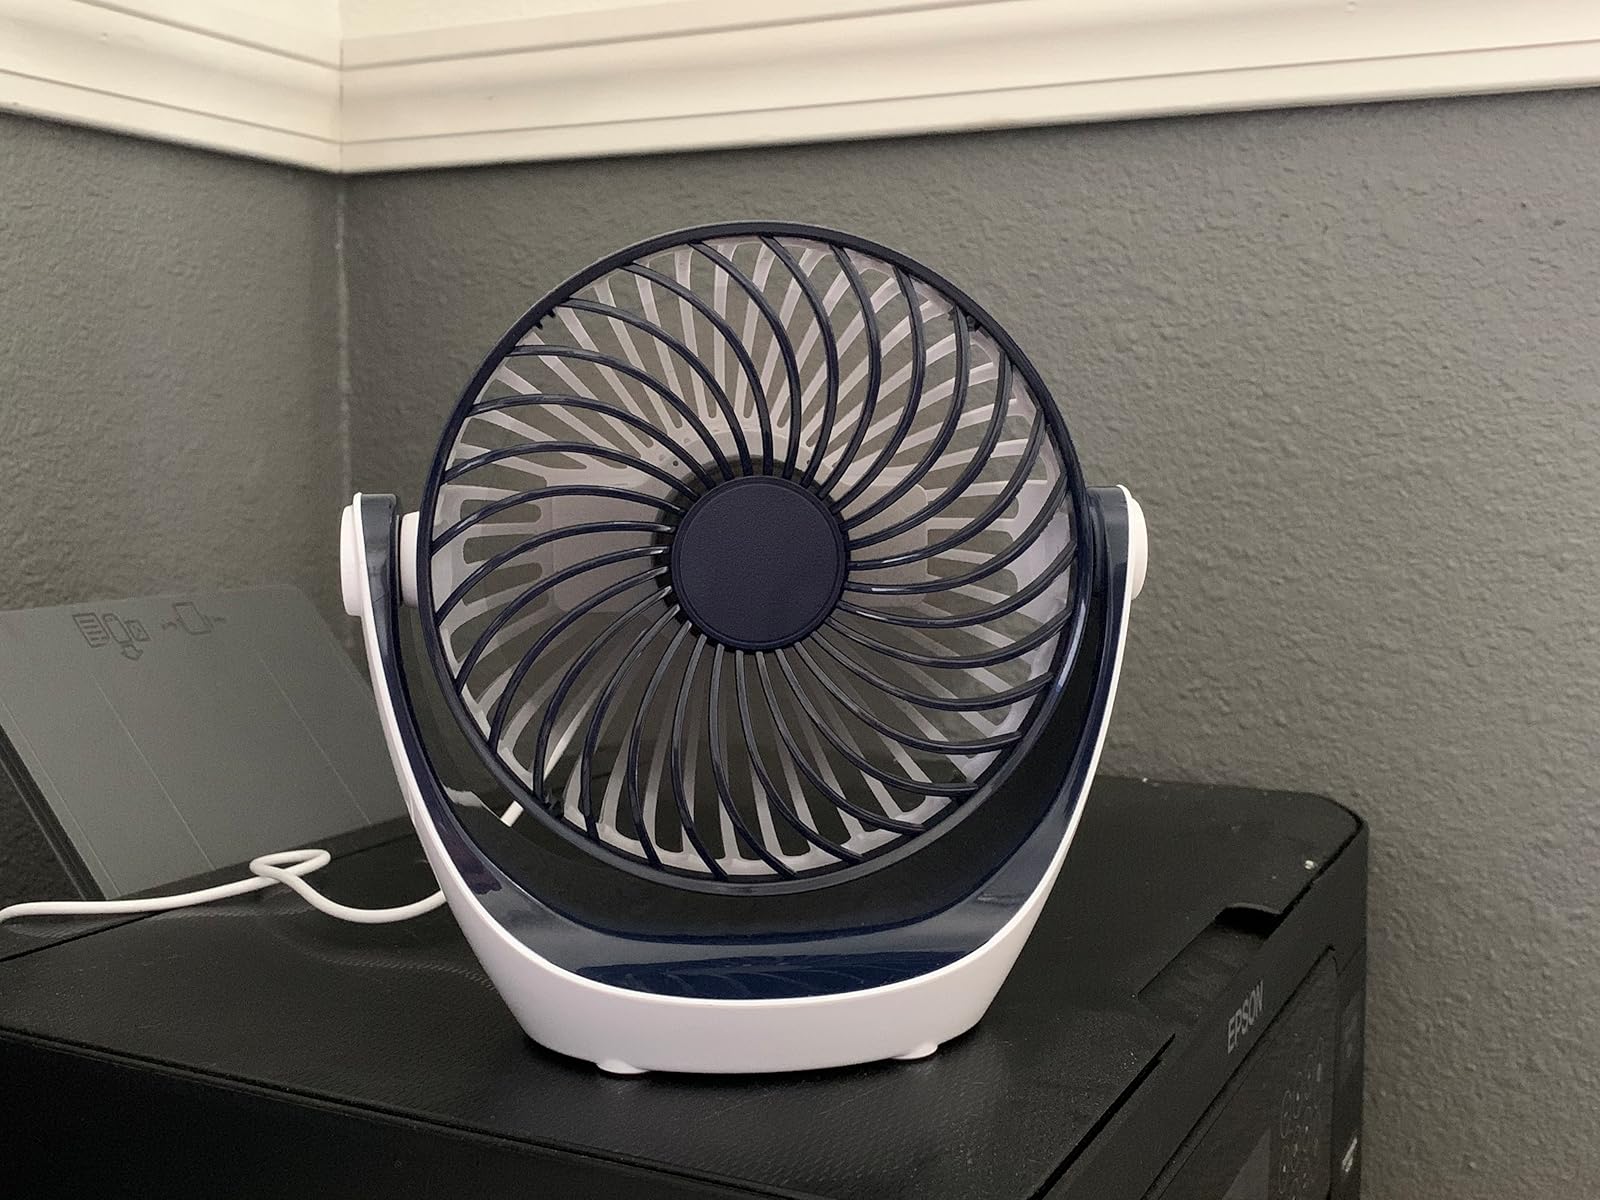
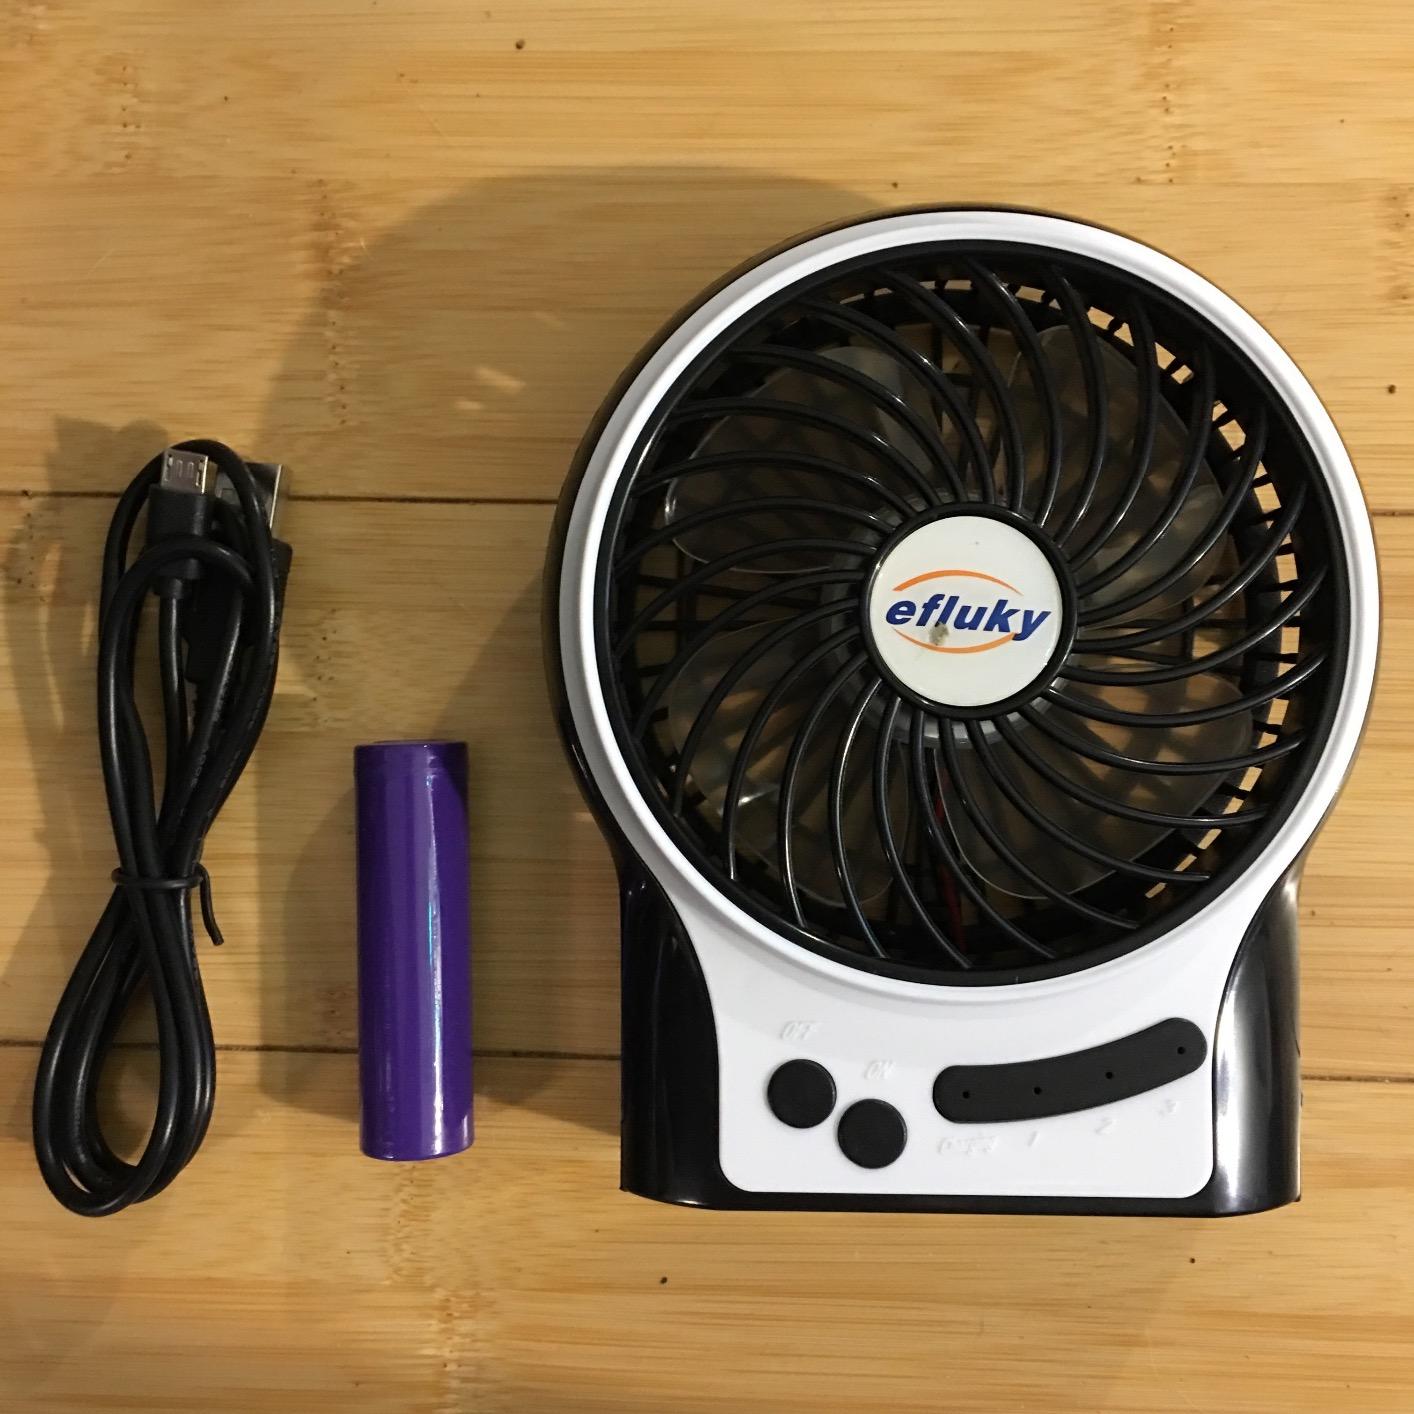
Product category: fan
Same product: no